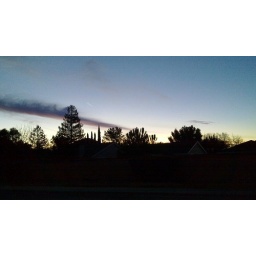
#8/365 Interesting silhouette. Had to prop my computer against a pole to get this one steady.